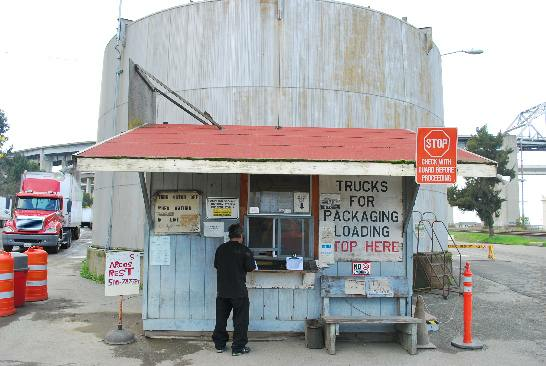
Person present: No